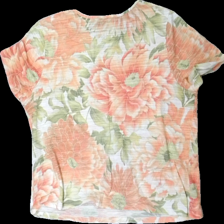
View: back
Type: T-shirt
Category: Ladies
Brand: Not in the list
Brand text on label: finnkarelia
Colors: White, Green, Orange, Multicolor
Material: 62% polyester 38% cotton
Pattern: Floral print
Cut: Regular
Size: 48
Season: All
Price range: <50
Recommended usage: Reuse
Description: blommig t-shirt som är lätt nopprig över hela